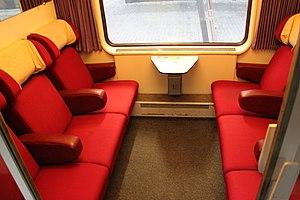
Les voitures I6 sont des voitures de chemin de fer de la SNCB à vocation internationale. Il s'agit de voitures climatisées acquises dans le cadre de l'Eurofima, appelées également voitures standard européennes comme leurs nombreuses cousines des autres administrations ferroviaires européennes.